10 sen coin

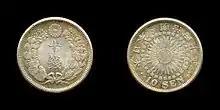
10 sen coin Design 1 - (1912–1917)

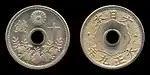
10 sen coin from 1920 (year 9) Design 2 - (1920–1926)

The following are circulation figures for ten sen coins that were minted between the 2nd, and the 21st year of Emperor Shōwa's reign. The dates all begin with the Japanese symbol 昭和 (Shōwa), followed by the year of his reign the coin was minted. Each coin is read clockwise from right to left, so in the example used below "二十" would read as "year 12" or 1937. Coin patterns that include examples struck on porcelain are not included here as they were never issued for circulation.